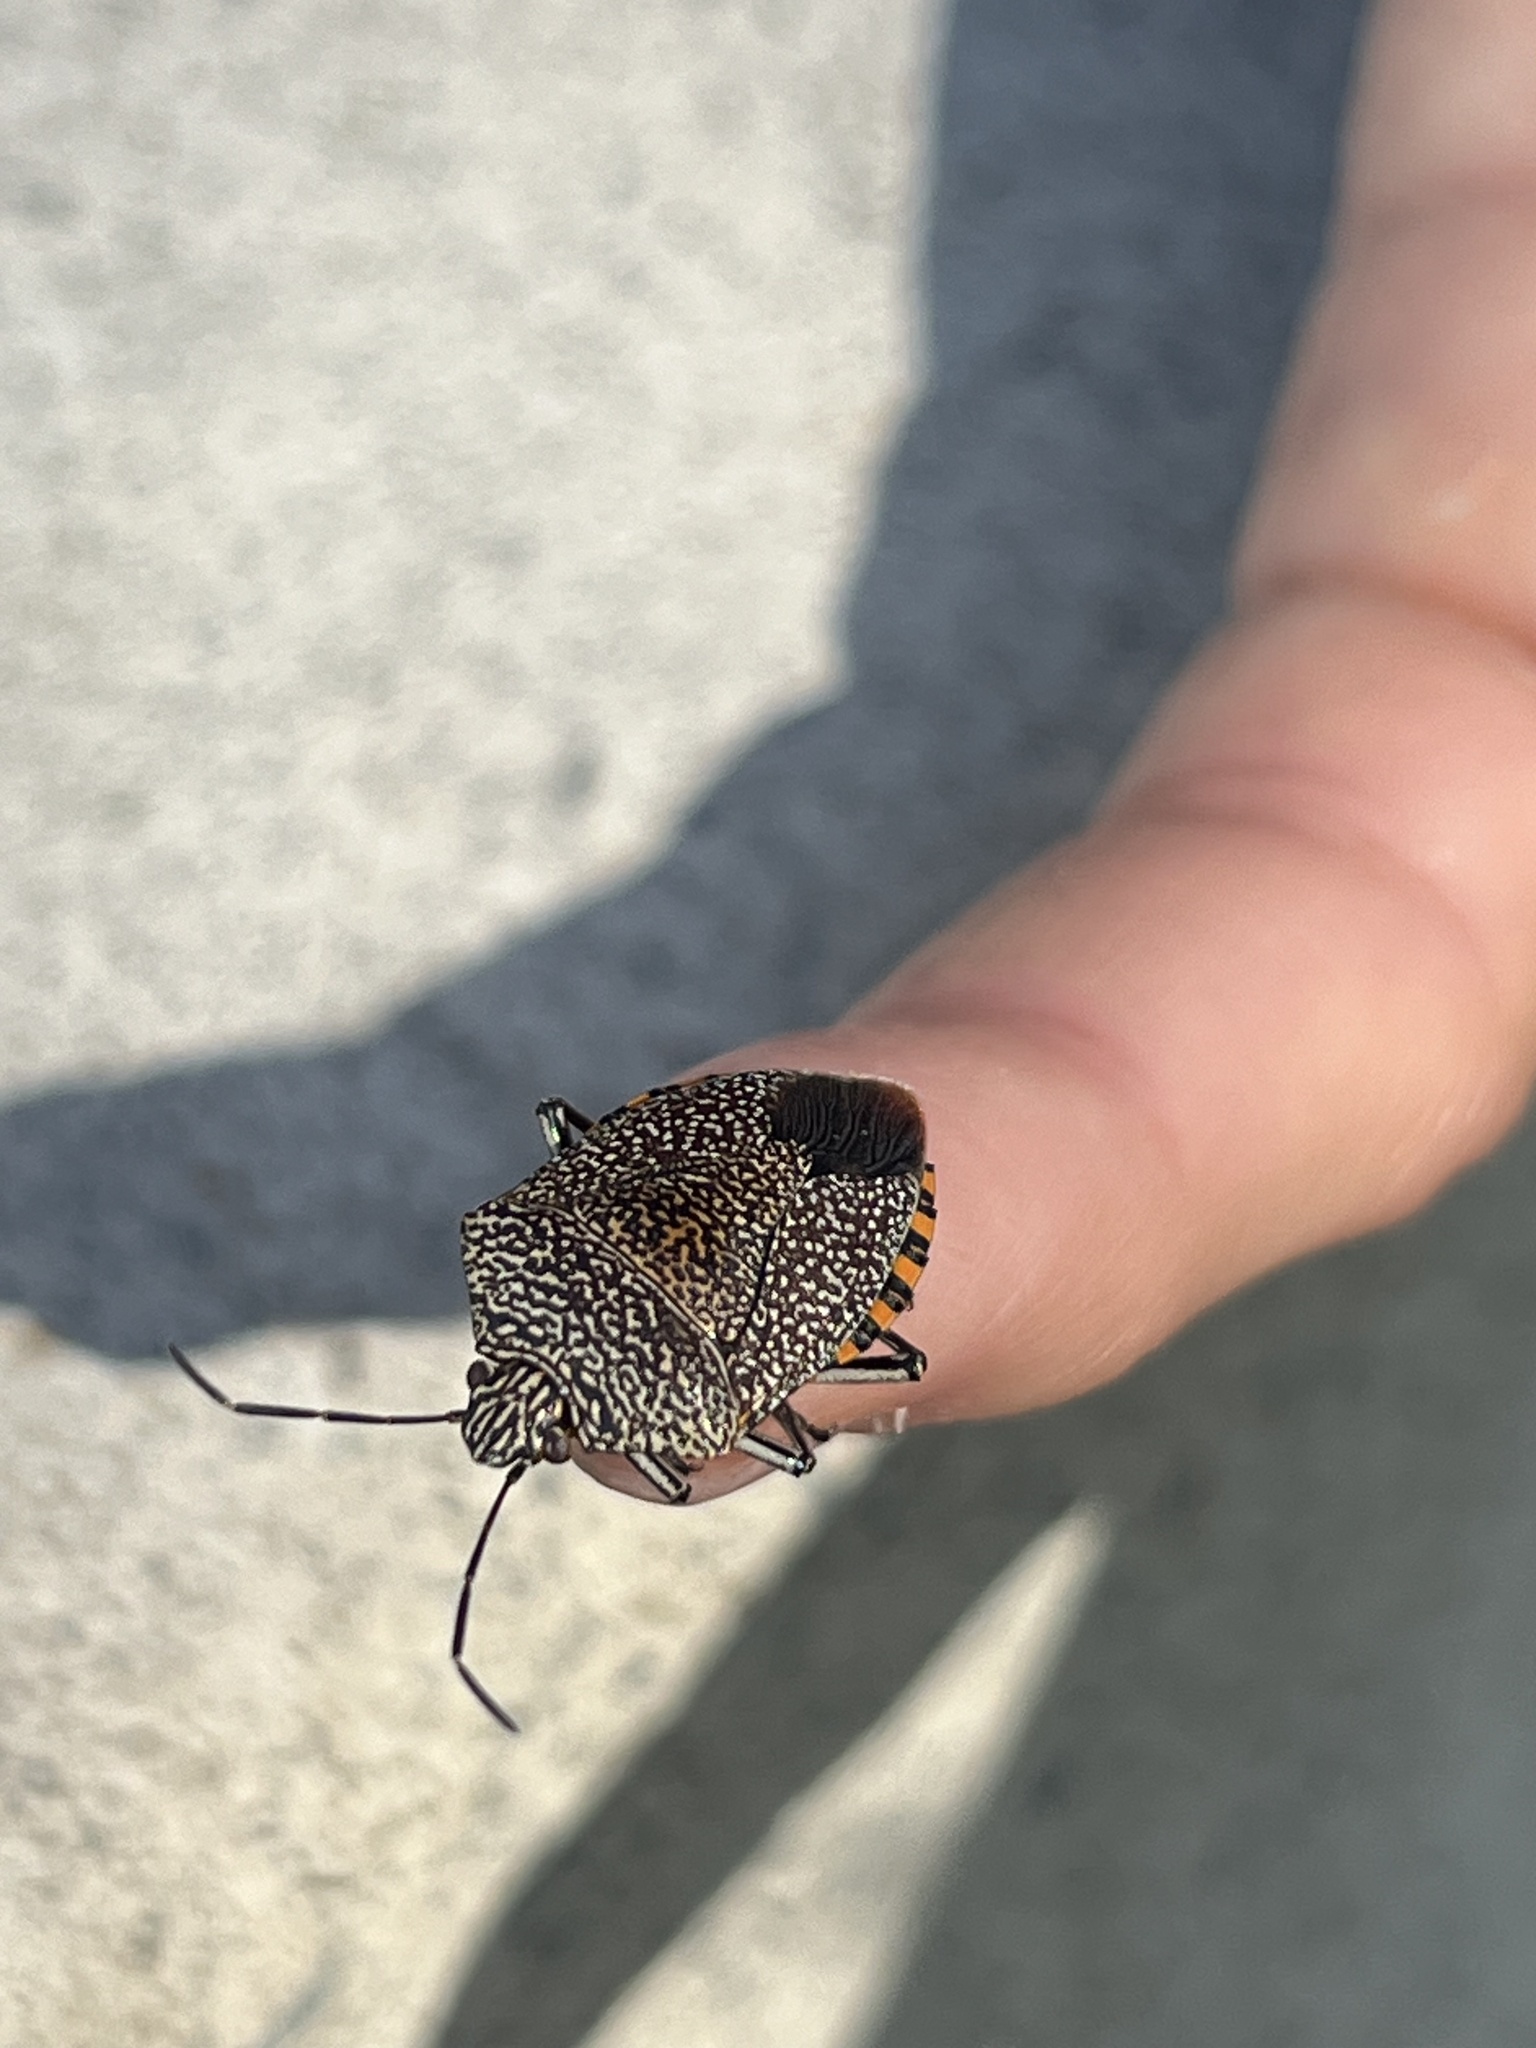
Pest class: stink_bug